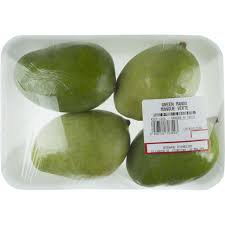
Label: Mango